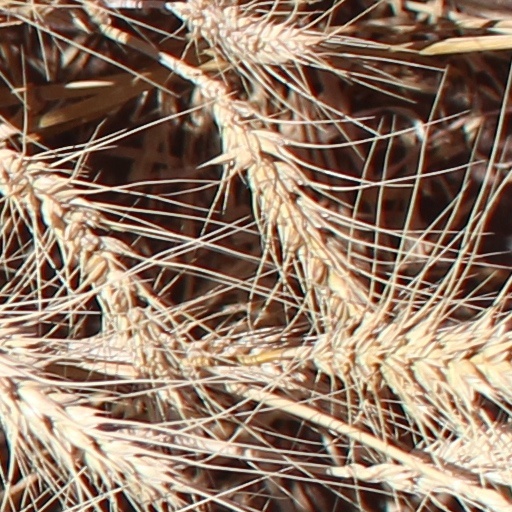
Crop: wheat